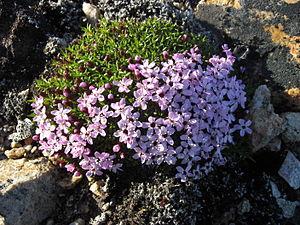
La flore du Groenland représente un total de 575 espèces ou 606 taxa de plantes vasculaires, dont treize sont endémiques, et quatre-vingt-sept taxa ont été introduits par l'homme, la plupart s'y étant naturalisés.